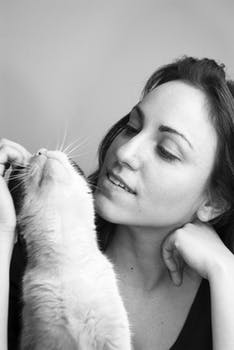
Label: No Watermark